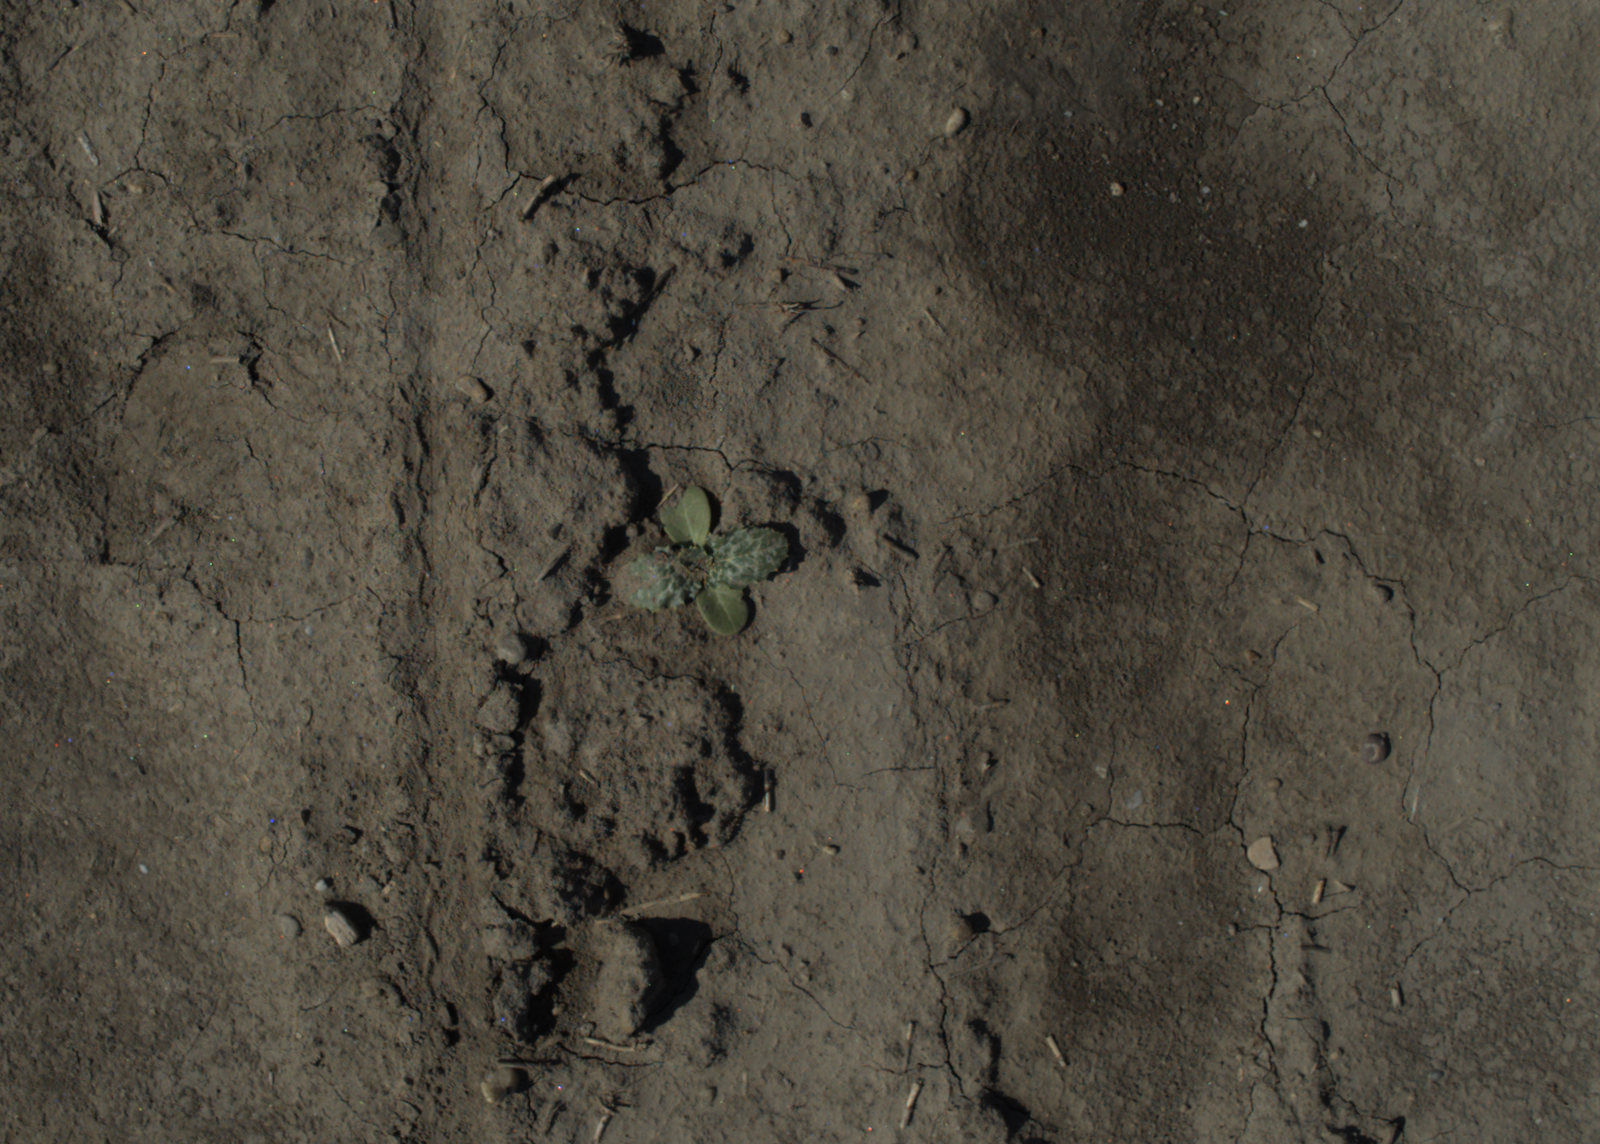
Capture date: 15.07.2021 09:55:18
Weather: sunny
Wind: light
Seeding date: 08.06.2021
Plant canopy height (mm): 962